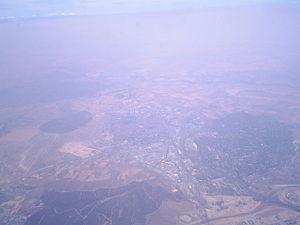
San Sebastián de los Reyes est une commune espagnole de la Communauté de Madrid située à 18 kilomètres au nord de la capitale espagnole, Madrid. La superficie de la commune est de 59,62 km² et elle comptait au 1ᵉʳ janvier 2014, 83 329 habitants. La ville est connue communément sous le nom de "Sanse", et elle est surnommée "La petite Pampelune" en raison de ses encierros.